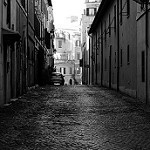
Label: B & W